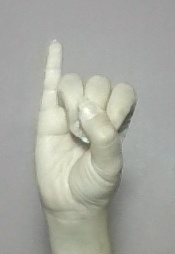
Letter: meem